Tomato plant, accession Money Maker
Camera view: tilt-top (135 deg); turntable rotation: 180 degrees
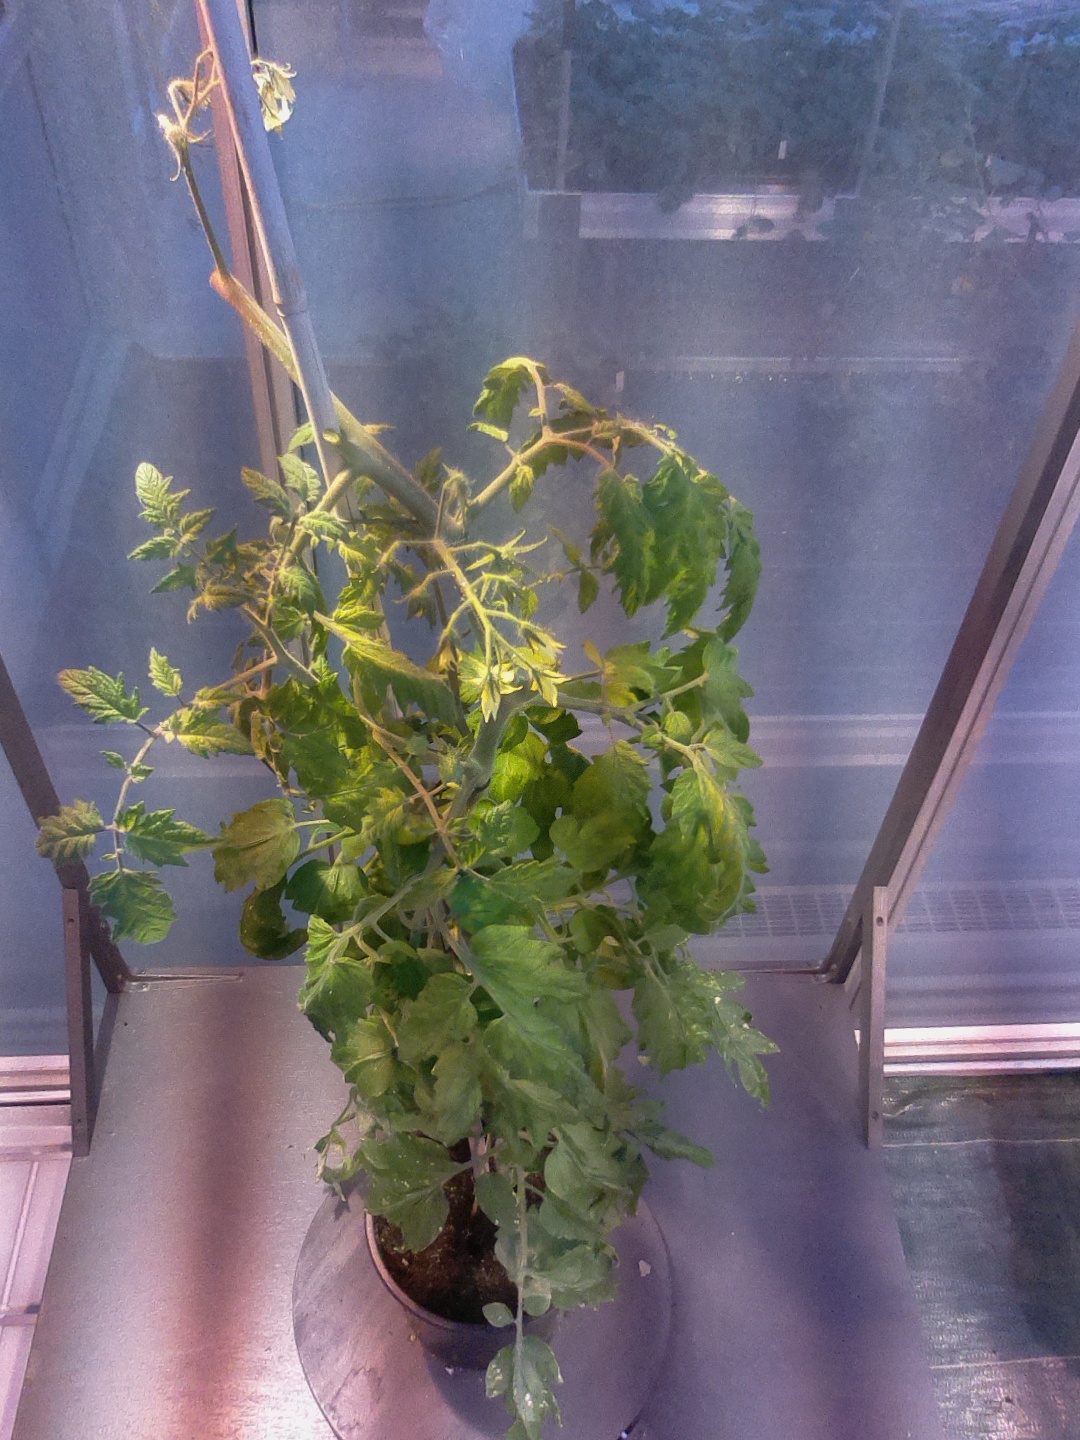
BBCH growth stage 72: 20%-30% of final fruit size